Dammam metropolitan area

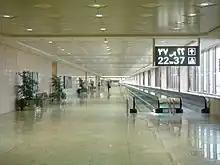
Interior of the terminal at King Fahd International Airport

The growth of the Saudi Arabian oil industry brought about rapid development in the region. As oil production increased, so did the number of people required to run the industry. The growing population needed more housing and services. First-rate hospitals and schools were built, service industries sprouted up to support the oil industry and meet the needs of people living in the area. As a result, a region which had several hundred inhabitants some sixty years ago now boasts a population of well over 1.5 million, growing at a pace of over five percent a year. The area did not just develop a booming oil industry, it developed in all spheres. It is now a modern urban and industrial center. As oil production was growing in the early years, the Saudi Arabian government took steps to facilitate the evolution of Greater Dammam. New roads and highways connected the area to other urban and industrial centers in the Kingdom. A railway line was built to connect the area to the capital, Riyadh. The Dhahran International Airport was established between Dhahran and Khobar to connect the region to other parts of the Kingdom and beyond.